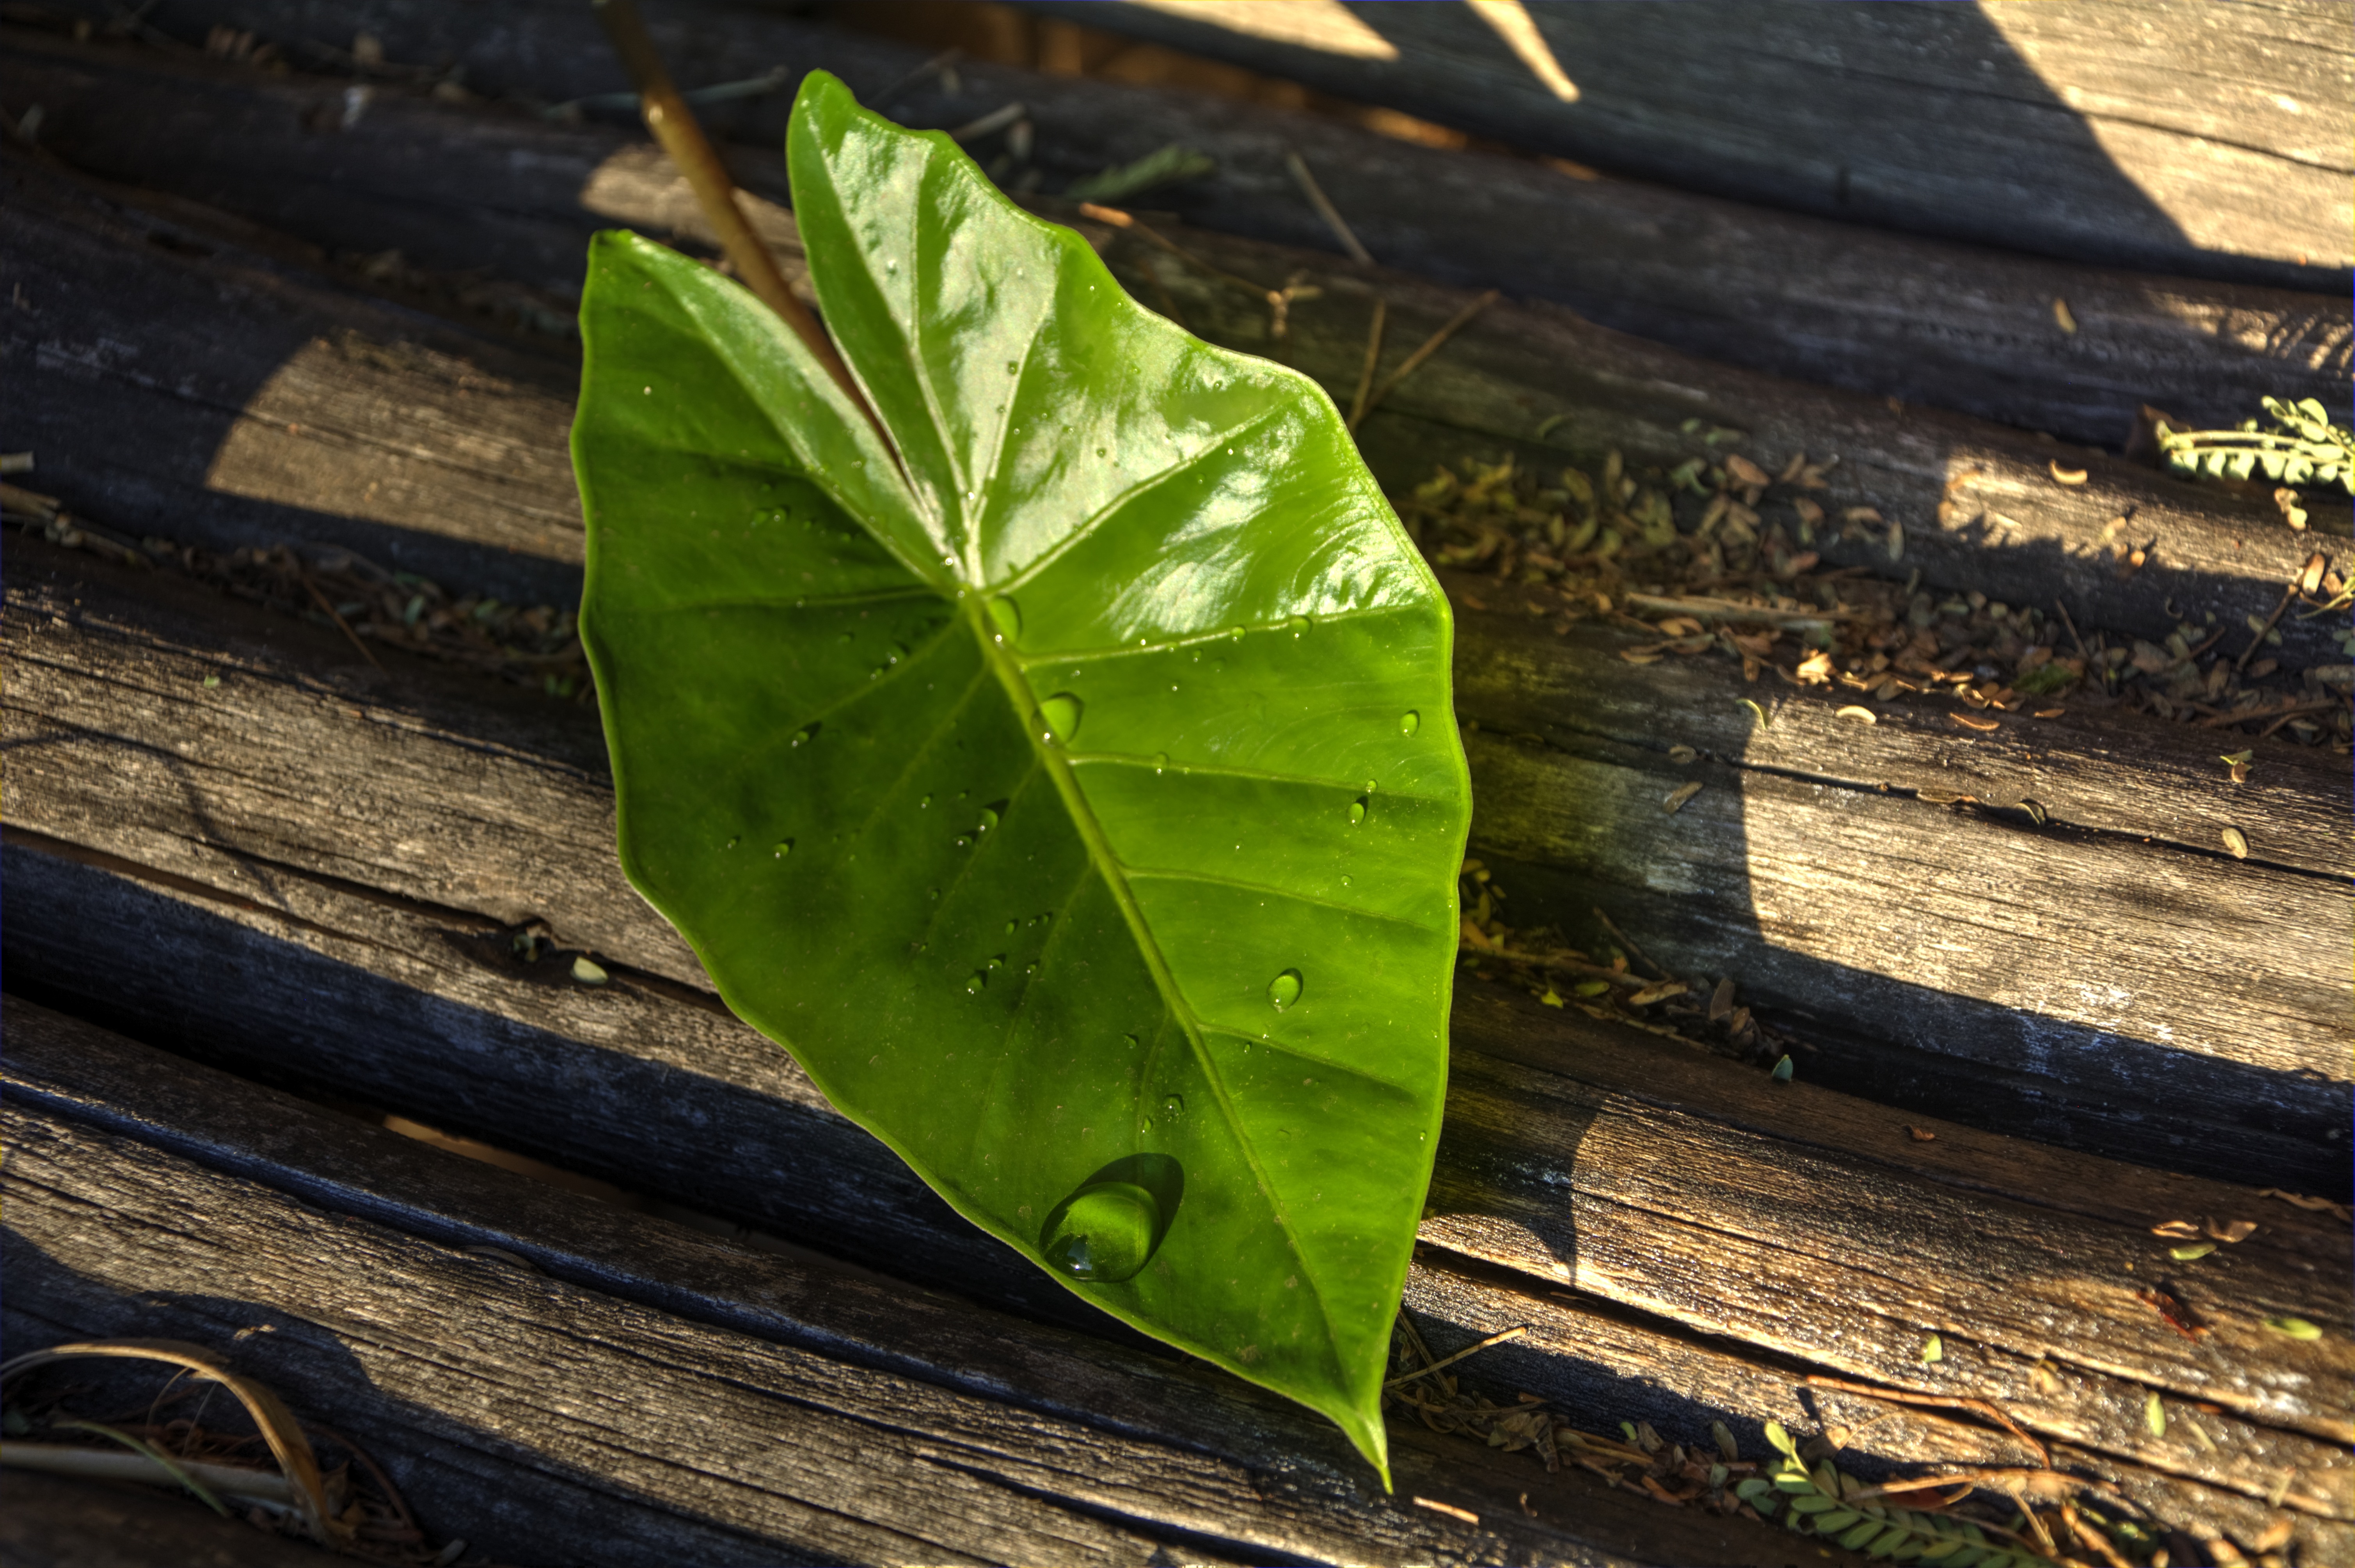
tree, nature, grass, plant, wood, sunlight, texture, leaf, flower, green, produce, autumn, soil, botany, yellow, flora, fauna, close up, lines, tropics, macro photography, plant stem, woody plant